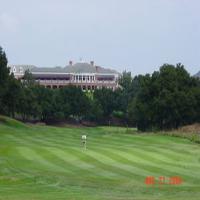
Weather: cloudy or overcast